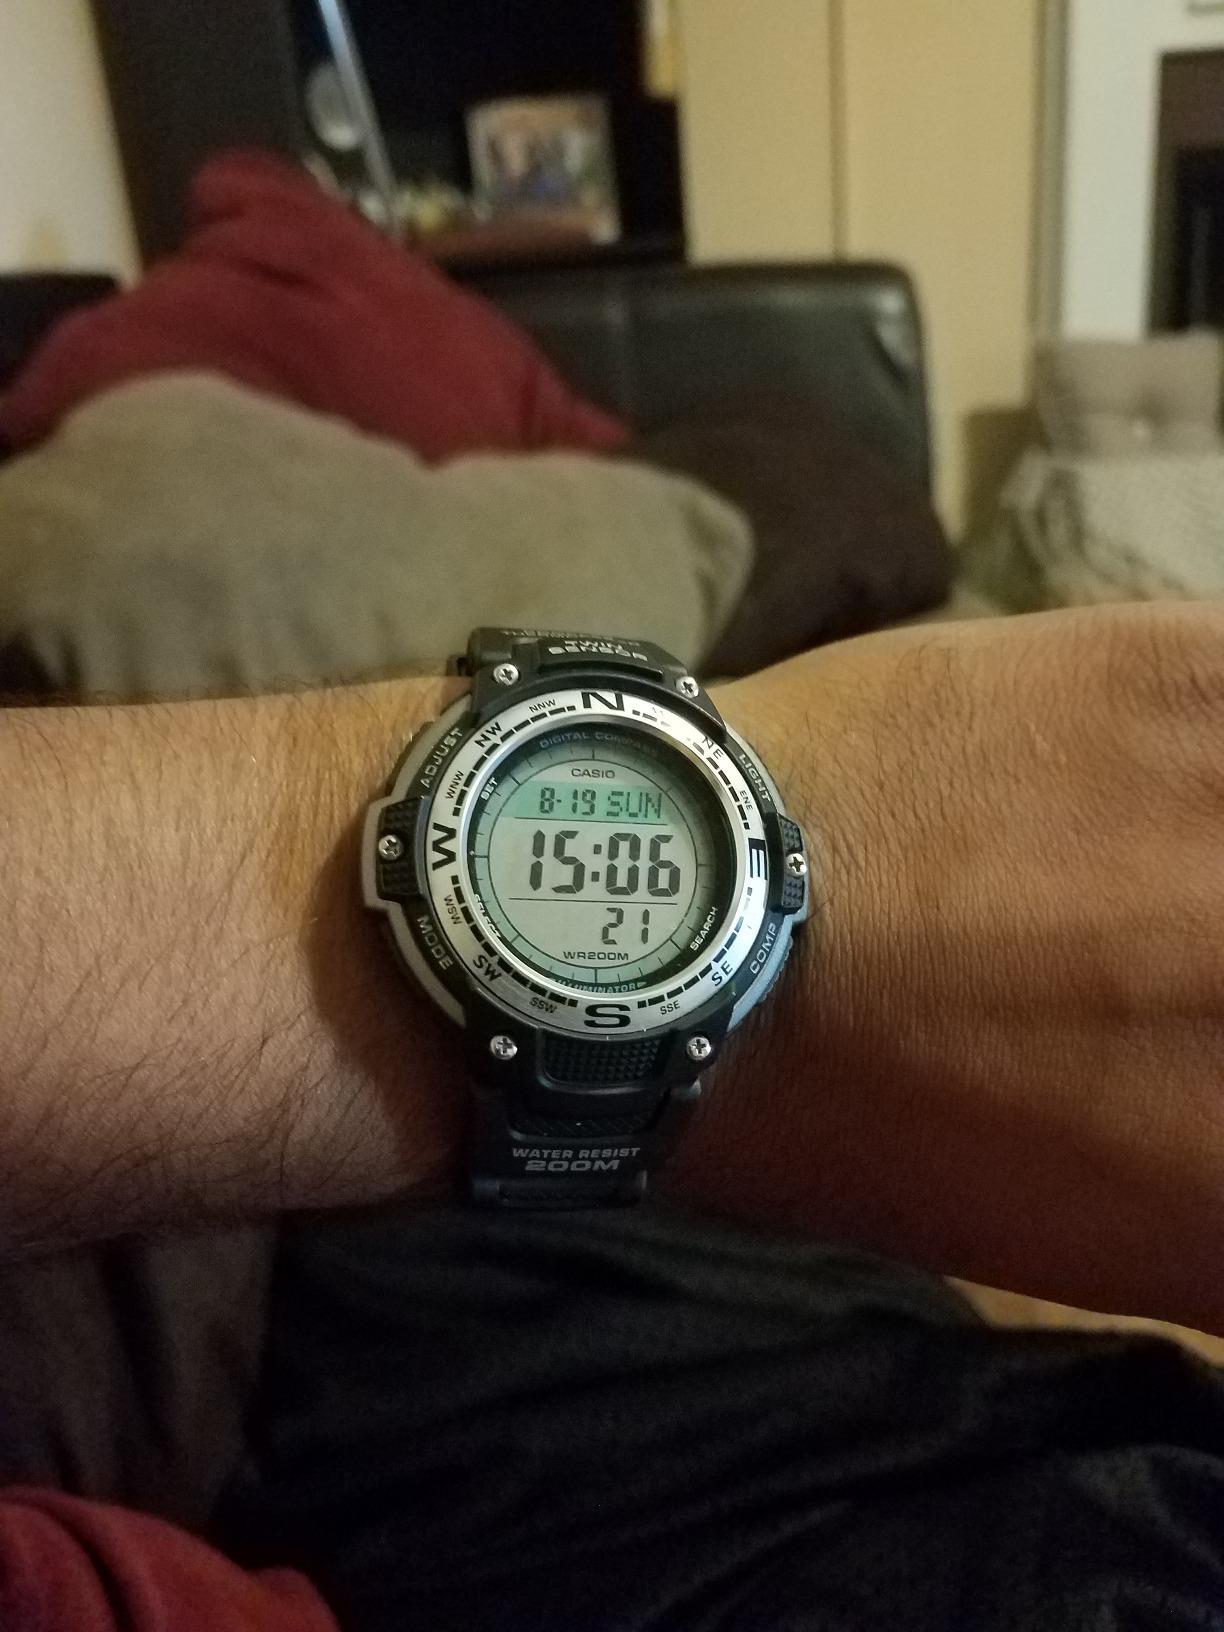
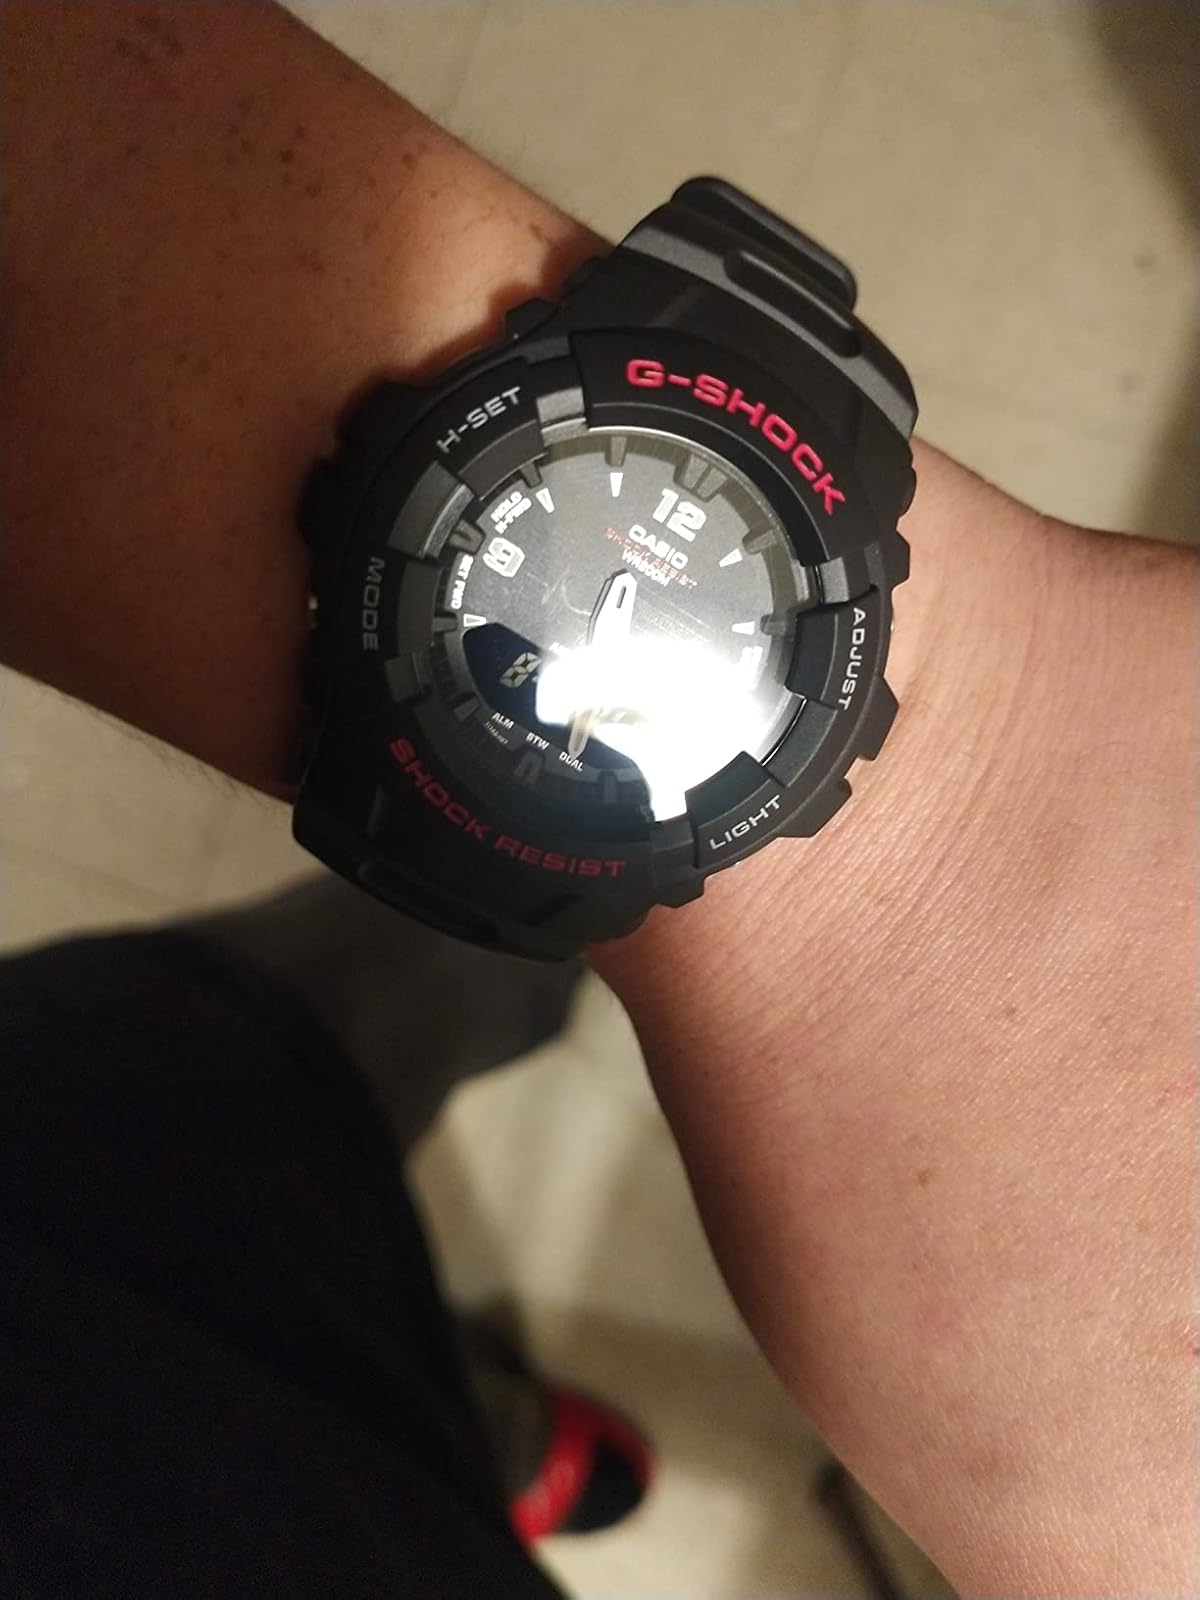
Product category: accessories_watch
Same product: no